Myall Creek Massacre and Memorial Site

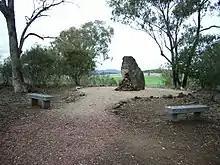
At the end of the walkway is the memorial set on a rise overlooking the site of the massacre

The Myall Creek massacre and memorial site is located on gently rolling slopes and small hills which have mostly been cleared and improved for grazing sheep and cattle. The area supports dry sclerophyll woodland species such as the White Box, Bimble Box, Red Gum, Scribbly Gum and various Ironbarks. The land is part of a Travelling Stock Route used by cattle to access the creek.